Waltershausen

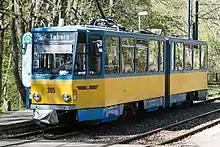
Thüringer Waldbahn

Due to its proximity to the highway A4 and its own entry to one of Germany's most significant highways connecting Frankfurt and Dresden, Waltershausen is well-connected to the surrounding cities of Eisenach, Gotha as well as Erfurt. The highway is also the gateway to various other parts of Germany, making Waltershausen a very central and easily accessible place from a national perspective.